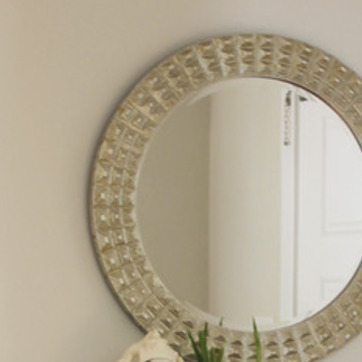
Material: mirror